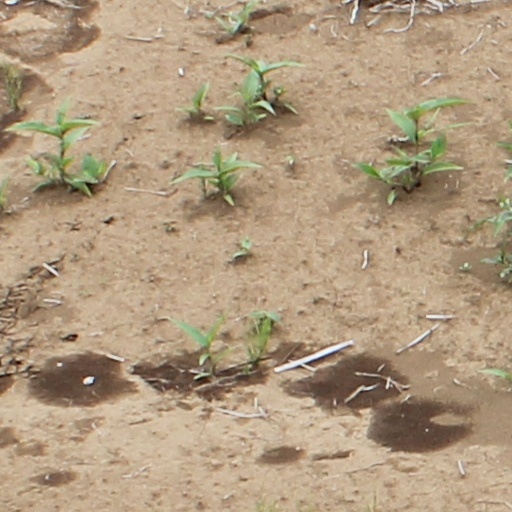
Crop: wheat